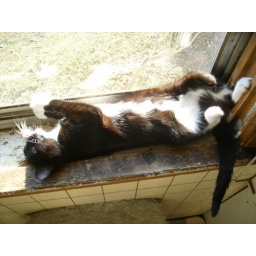
Gigi sunning herself in the bathroom window